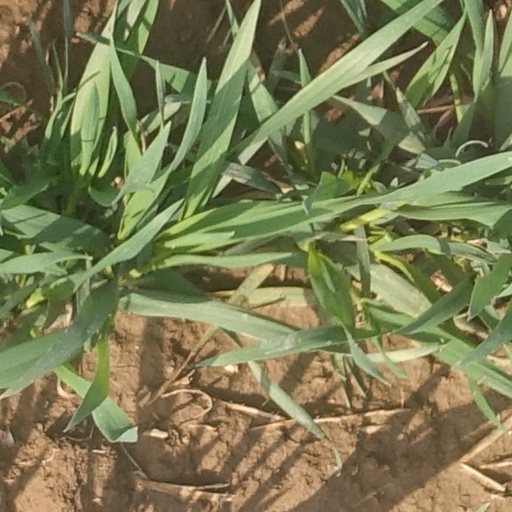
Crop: wheat